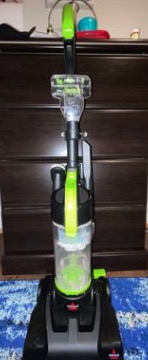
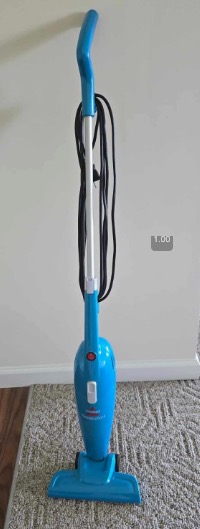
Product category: items_vacuum
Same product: no